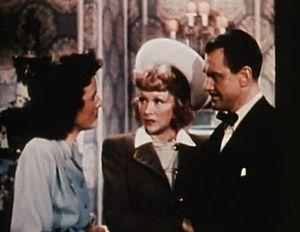
Joyce Compton est une actrice américaine, née le 27 janvier 1907 à Lexington, morte le 13 octobre 1997 à Los Angeles.
Scared to Death est un film fantastique américain réalisé par Christy Cabanne, sorti en 1947.